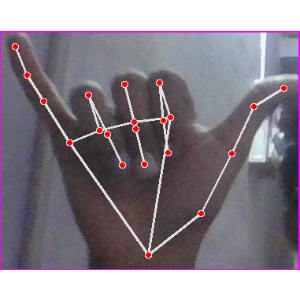
अक्षर: य